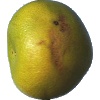
Label: Pomelo Sweetie 1